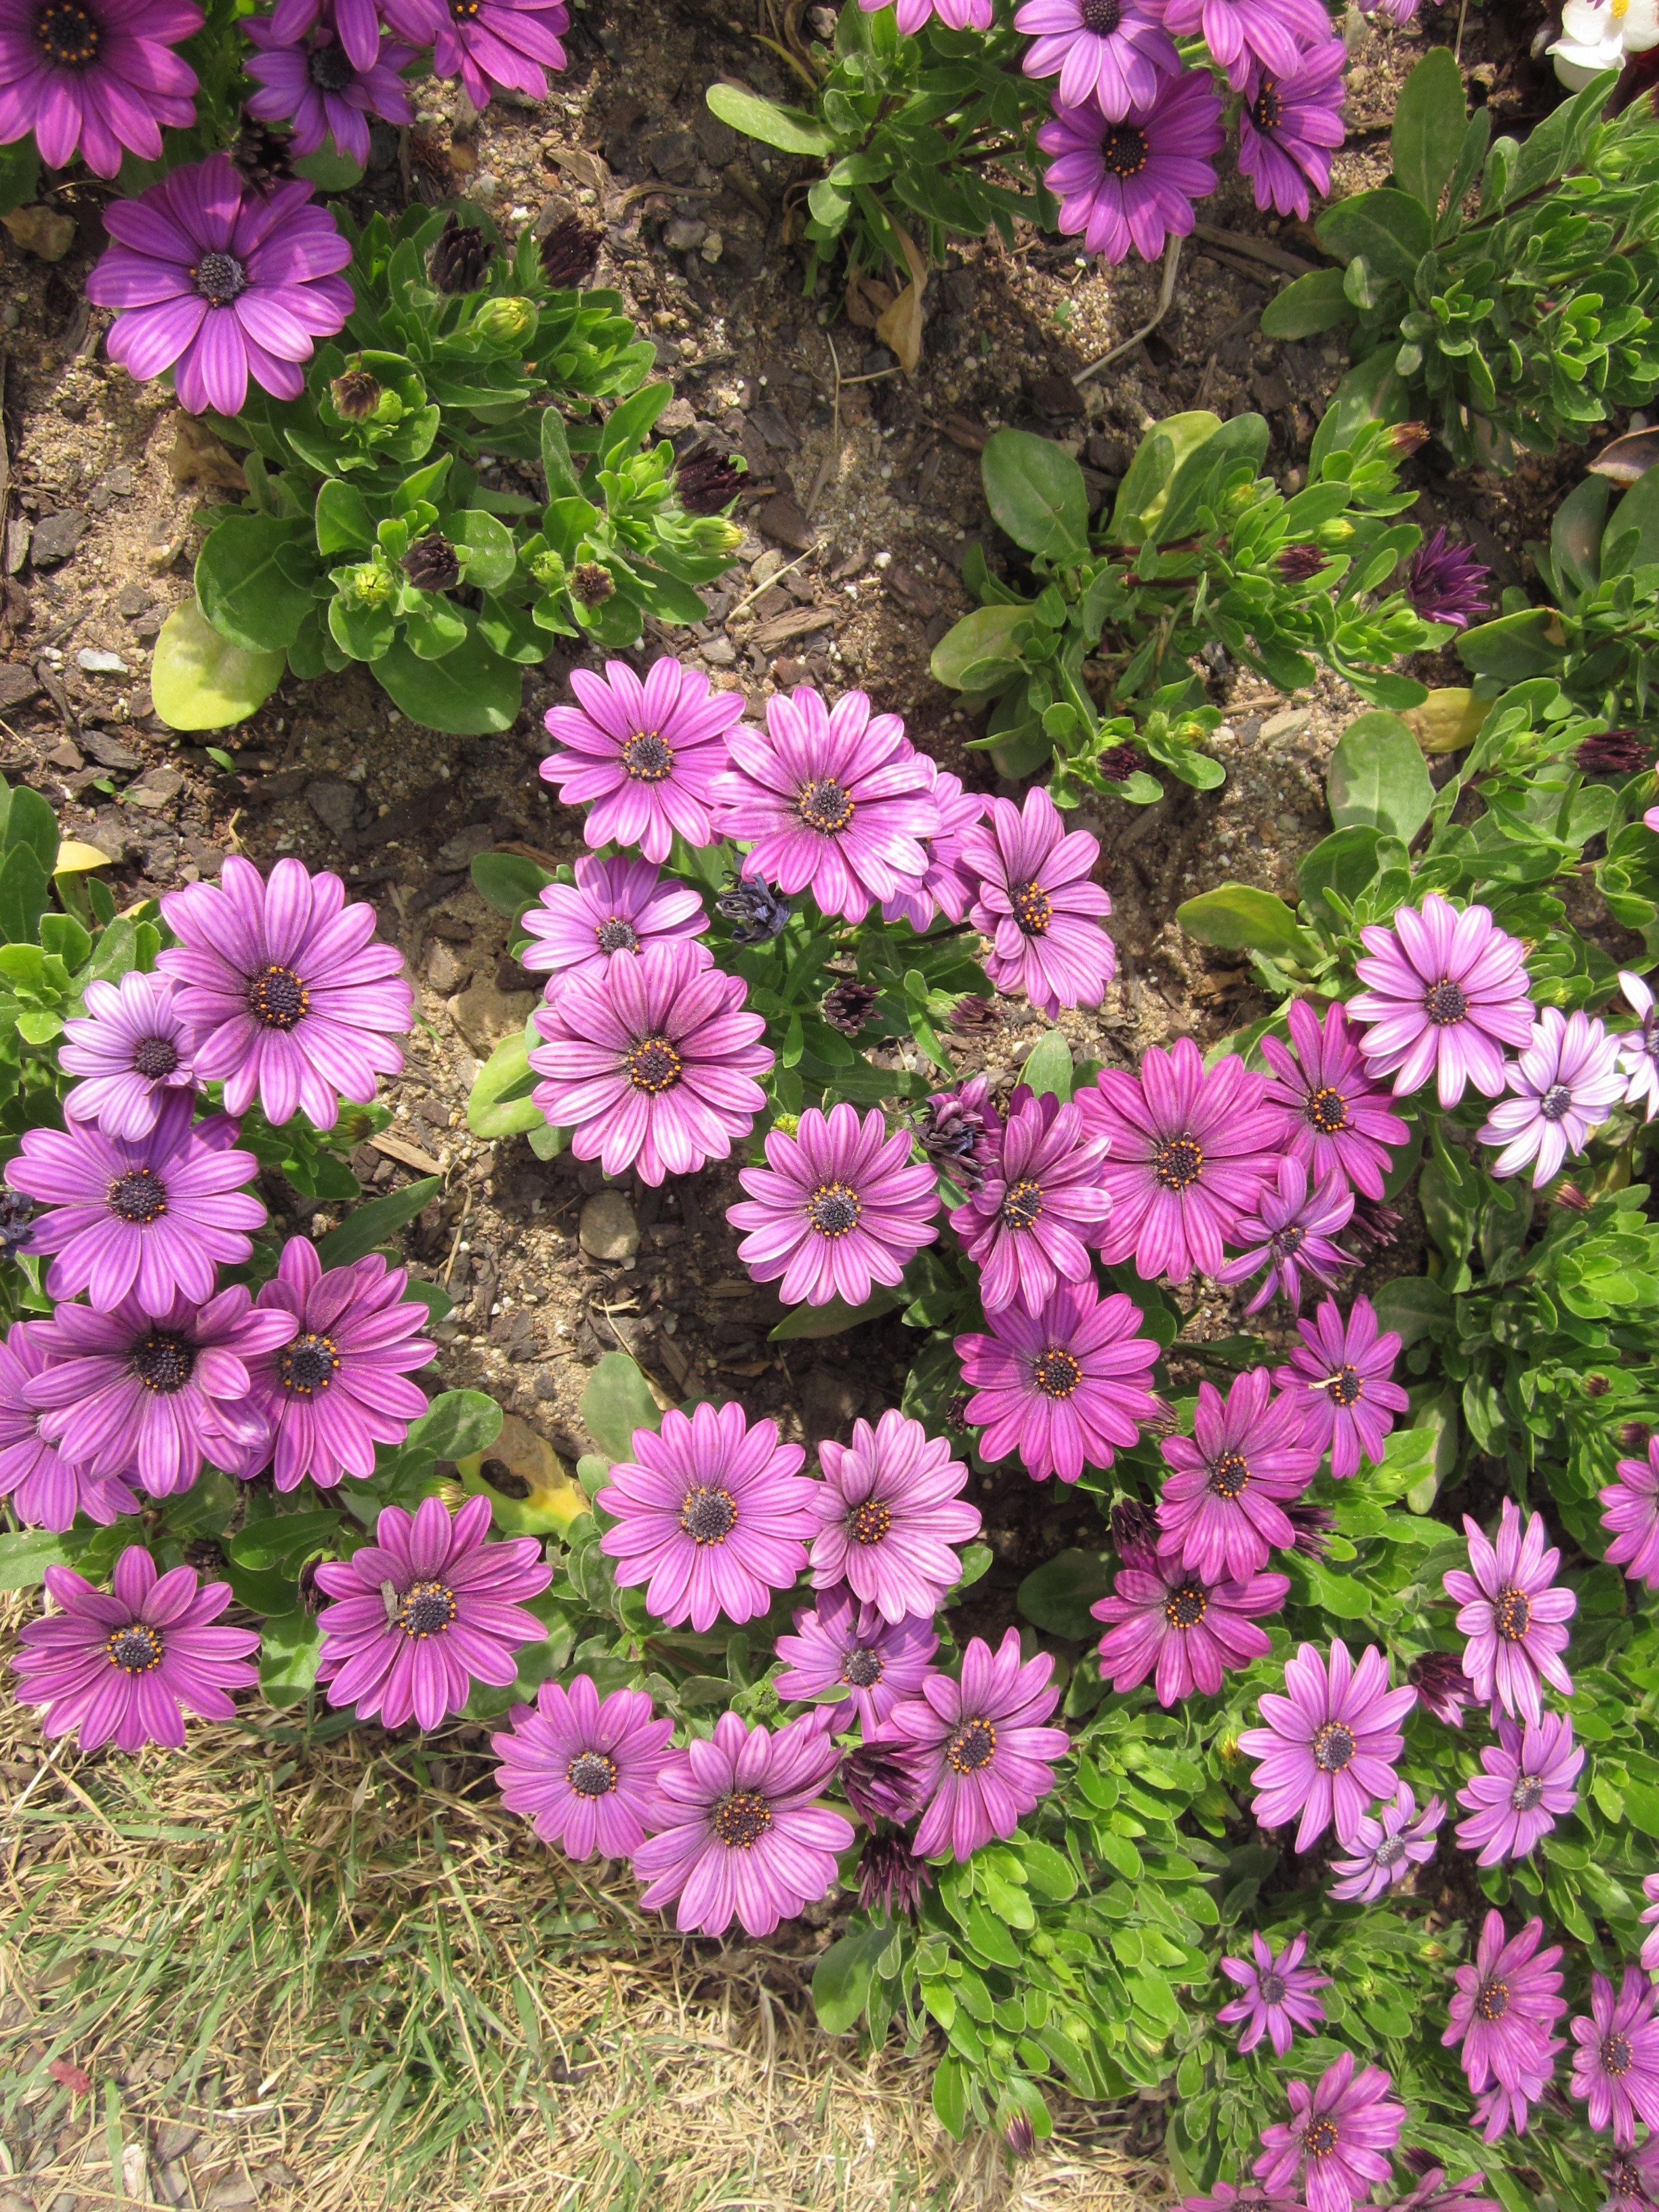
nature, plant, flower, botany, flora, plants, wildflower, flowers, aster, dianthus, flowering plant, daisy family, annual plant, land plant, garden cosmos, pink family